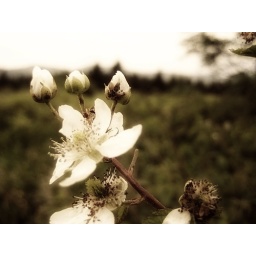
flowering flora while hiking at black balsam knob in Pisgah Forest